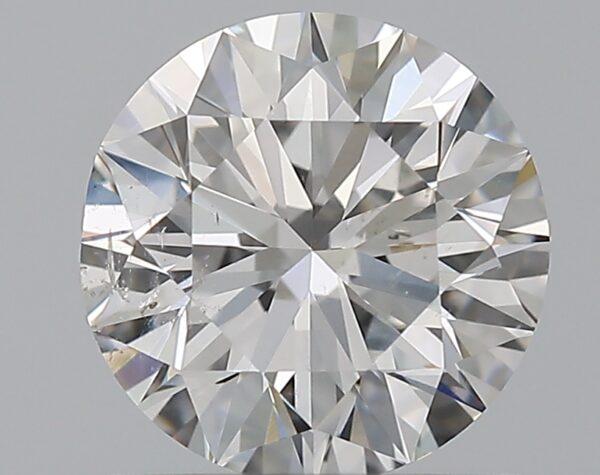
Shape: round
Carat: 1
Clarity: SI2
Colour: E
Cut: VG
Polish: EX
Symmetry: VG
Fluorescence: N
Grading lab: GIA
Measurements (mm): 6.28 x 6.35 x 3.98